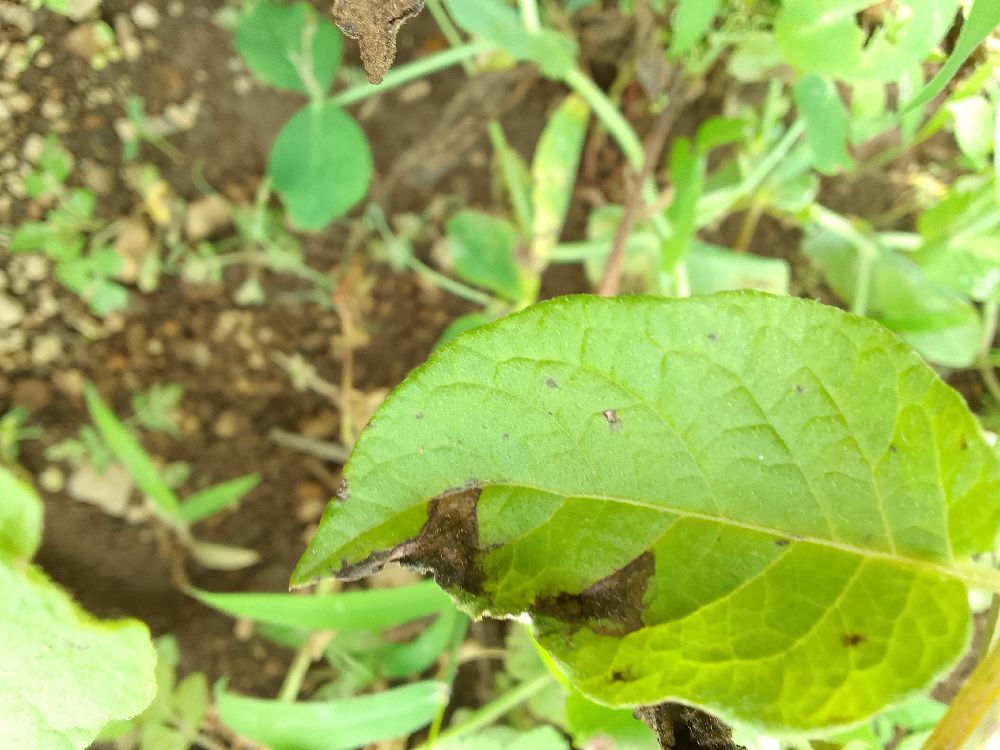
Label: Late blight